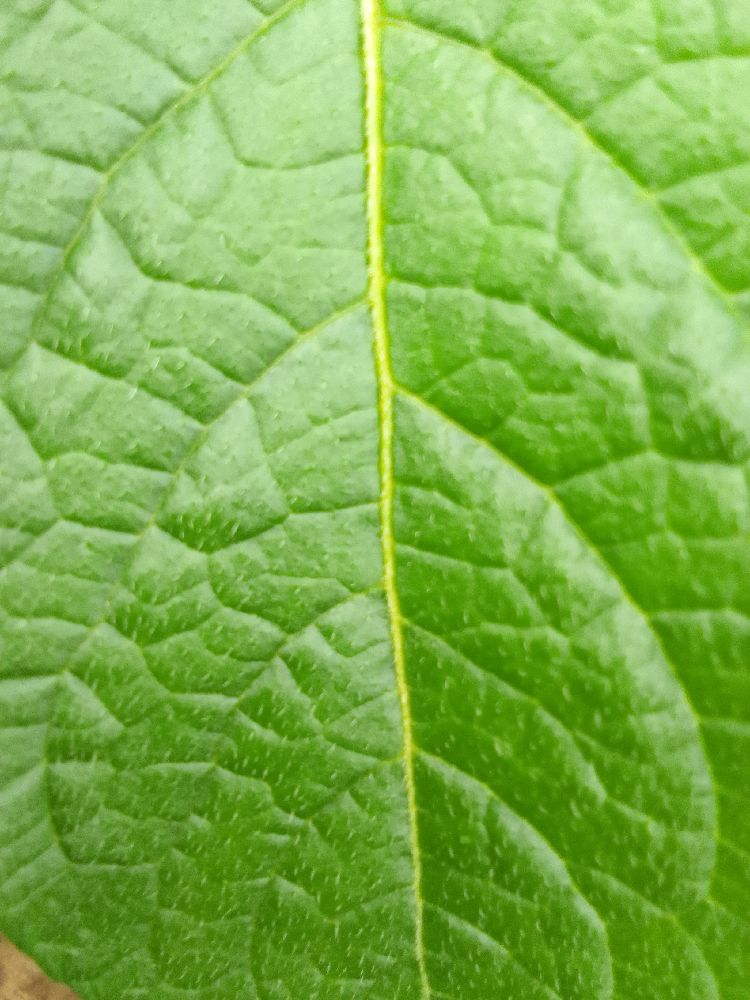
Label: Healthy